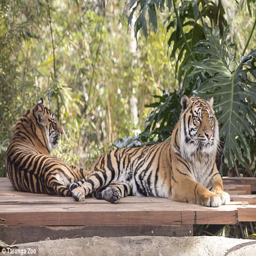
all tigers will be at the exhibit starting on sunday